DINFIA IA 53

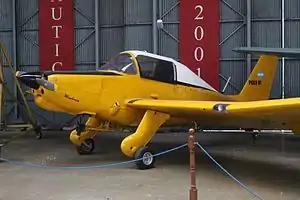

The DINFIA IA 53 "Mamboretá" (Guaraní for "Praying Mantis") was an agricultural aircraft developed in Argentina by DINFIA in the 1960s.